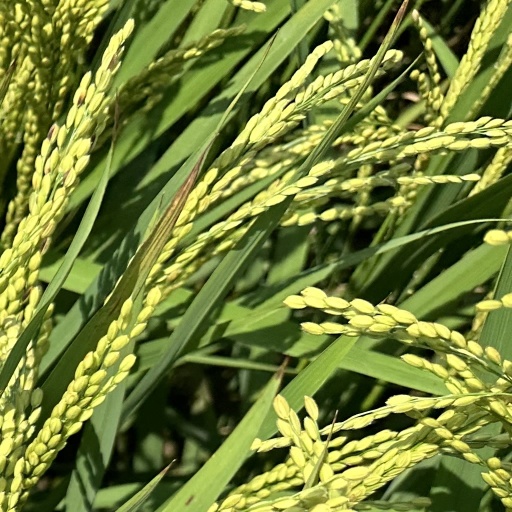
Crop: rice